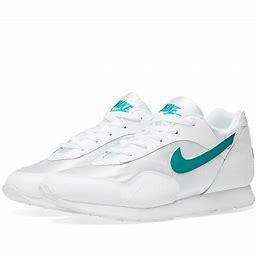
Brand: Nike
Model: Outburst